Big Deal (band)

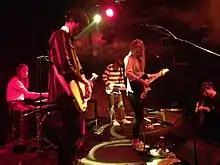
Pic from side of stage from Left, Mel Rigby, K.C. Underwood, Huw Webb and Alice Costelloe

2013's June Gloom was released on June 4 and featured regularly on BBC 6Music radio. Its lead single Swapping Spit was accompanied by a live video clip all in VHS taping style. The heavy, grunge guitars of Costelloe and Underwood coupled with the heavily compressed explosive drumming of new addition Mel Rigby saw a distinct change from 2011's Lights Out. Bass guitarist Huw Webb provided a musical shadow to Costelloe's rhythm guitar work and, with Rigby, brought the band from a dual guitar folk duet to an explosive wall-of-sound band of dynamic shifts and crafted songwork. Heather Phares of allmusic reviewed June Gloom and wrote "Here and throughout the album, Big Deal is nostalgic not just for the sounds of the '90s, but for the best--and worst--parts of being in love."